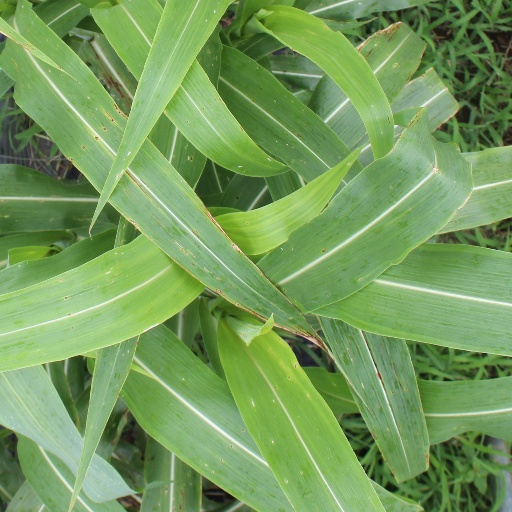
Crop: sorghum